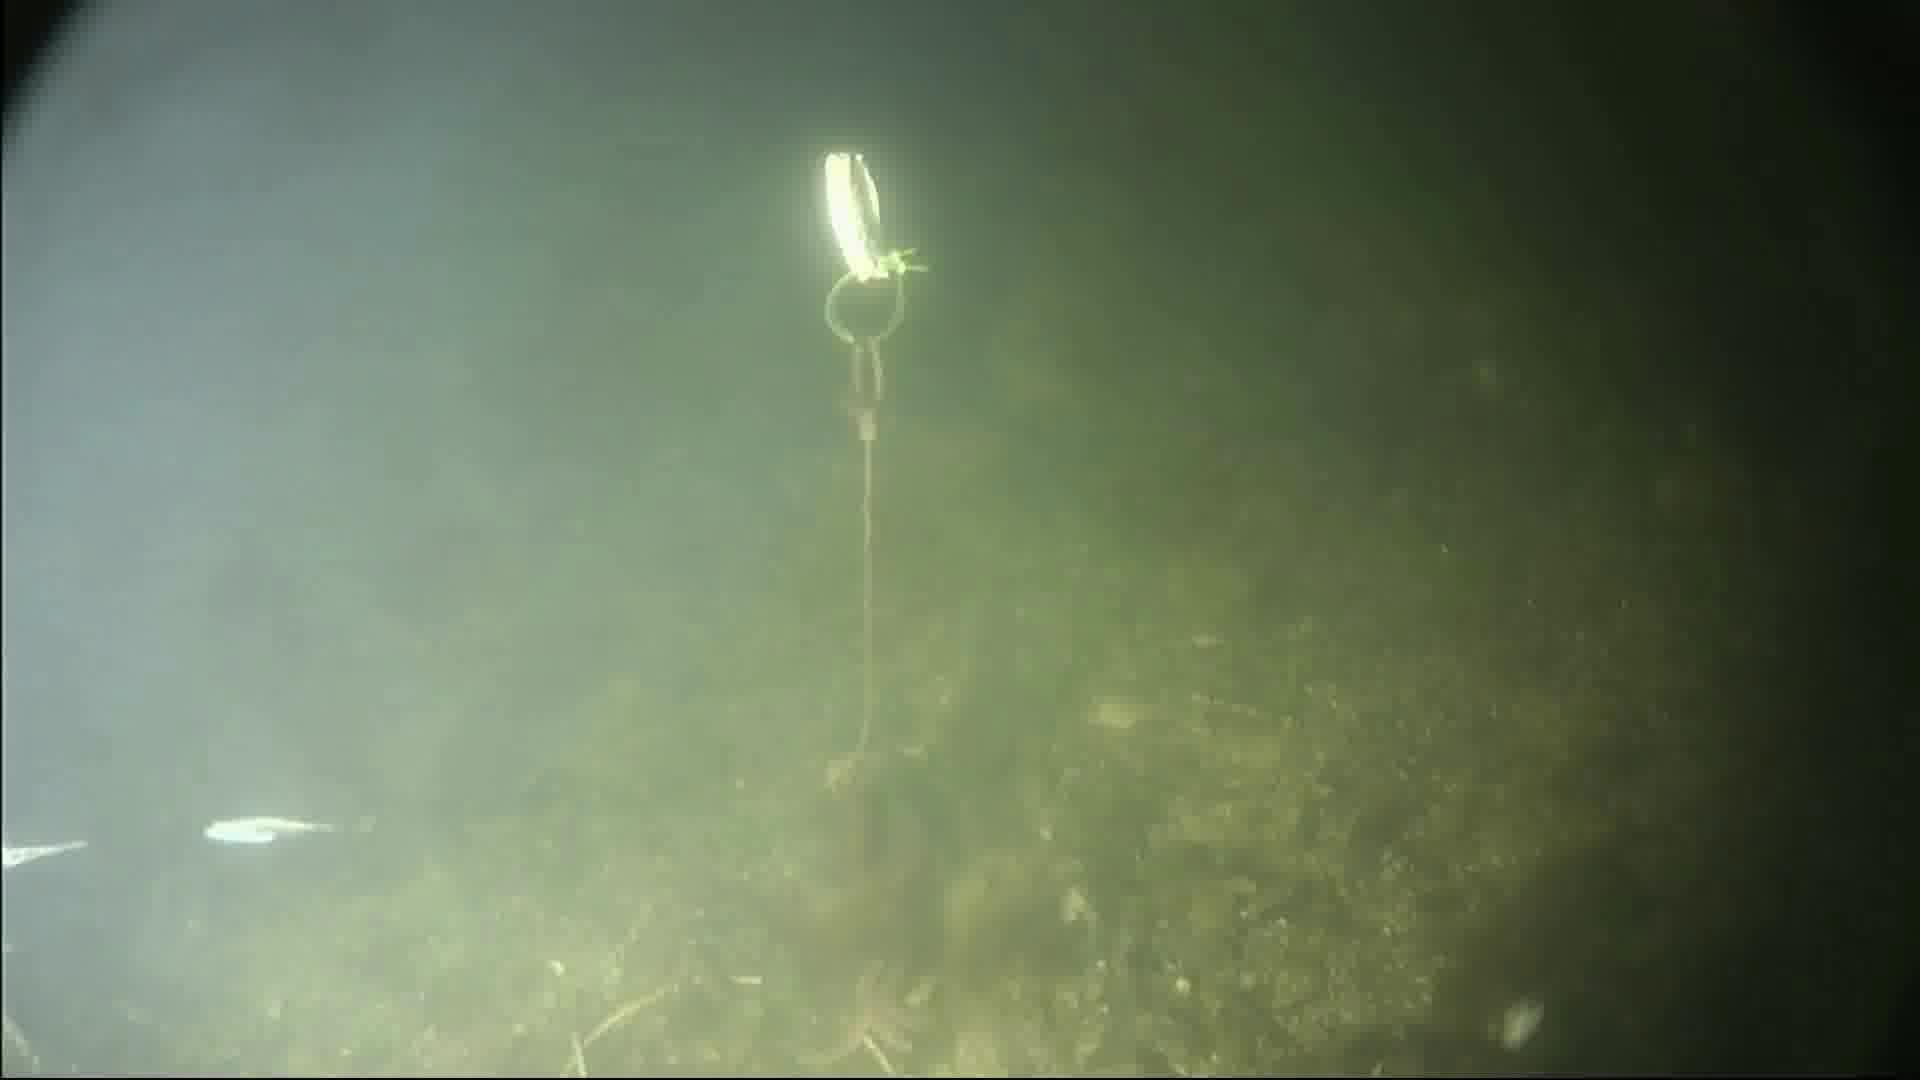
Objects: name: starfish
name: crab
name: small_fish